Wuqiu, Kinmen

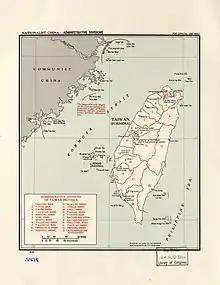
Wu-ch'iu Hsü (Daqiu) and Hsia Hsü (Xiaoqiu)"The Nationalist-held islands off the Chinese mainland are nominally a part of Fukien Province, but are presently under military administration." (1962)

In the summer of 1965, then- Chiang Ching-kuo visited the island as part of an inspection.